California Scene Painting

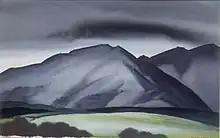
Milford Zornes, "San Fernando Mountains," 1936, watercolor on paper, 15 3⁄8 x 22 5⁄8 in.

California Scene Painting, also known as Southern California Regionalism, is a form of American regionalist art depicting landscapes, places, and people of California. It flourished from the 1920s to the 1960s.